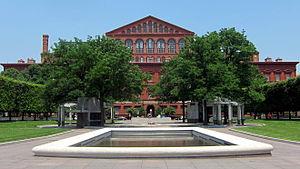
Le National Building Museum est un musée d'architecture situé à Washington, aux États-Unis.